The Body Shop

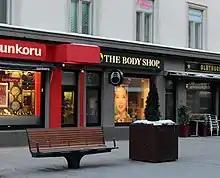
The Body Shop at Rotuaari in Oulu, Finland

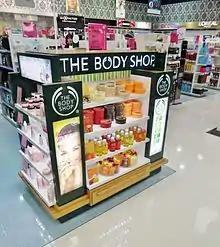
The Body Shop stand at New Zealand department store Farmers

The company went public in April 1984 and was floated on London's Unlisted Securities Market, opening at a price of 95p, with the Roddicks keeping 27.6% of shares in the company and Anita continuing as managing director so as to retain control of the company's direction. After it obtained a full listing on the London Stock Exchange, share prices in the company increased dramatically, rising 10,944 percent in the first eight years.